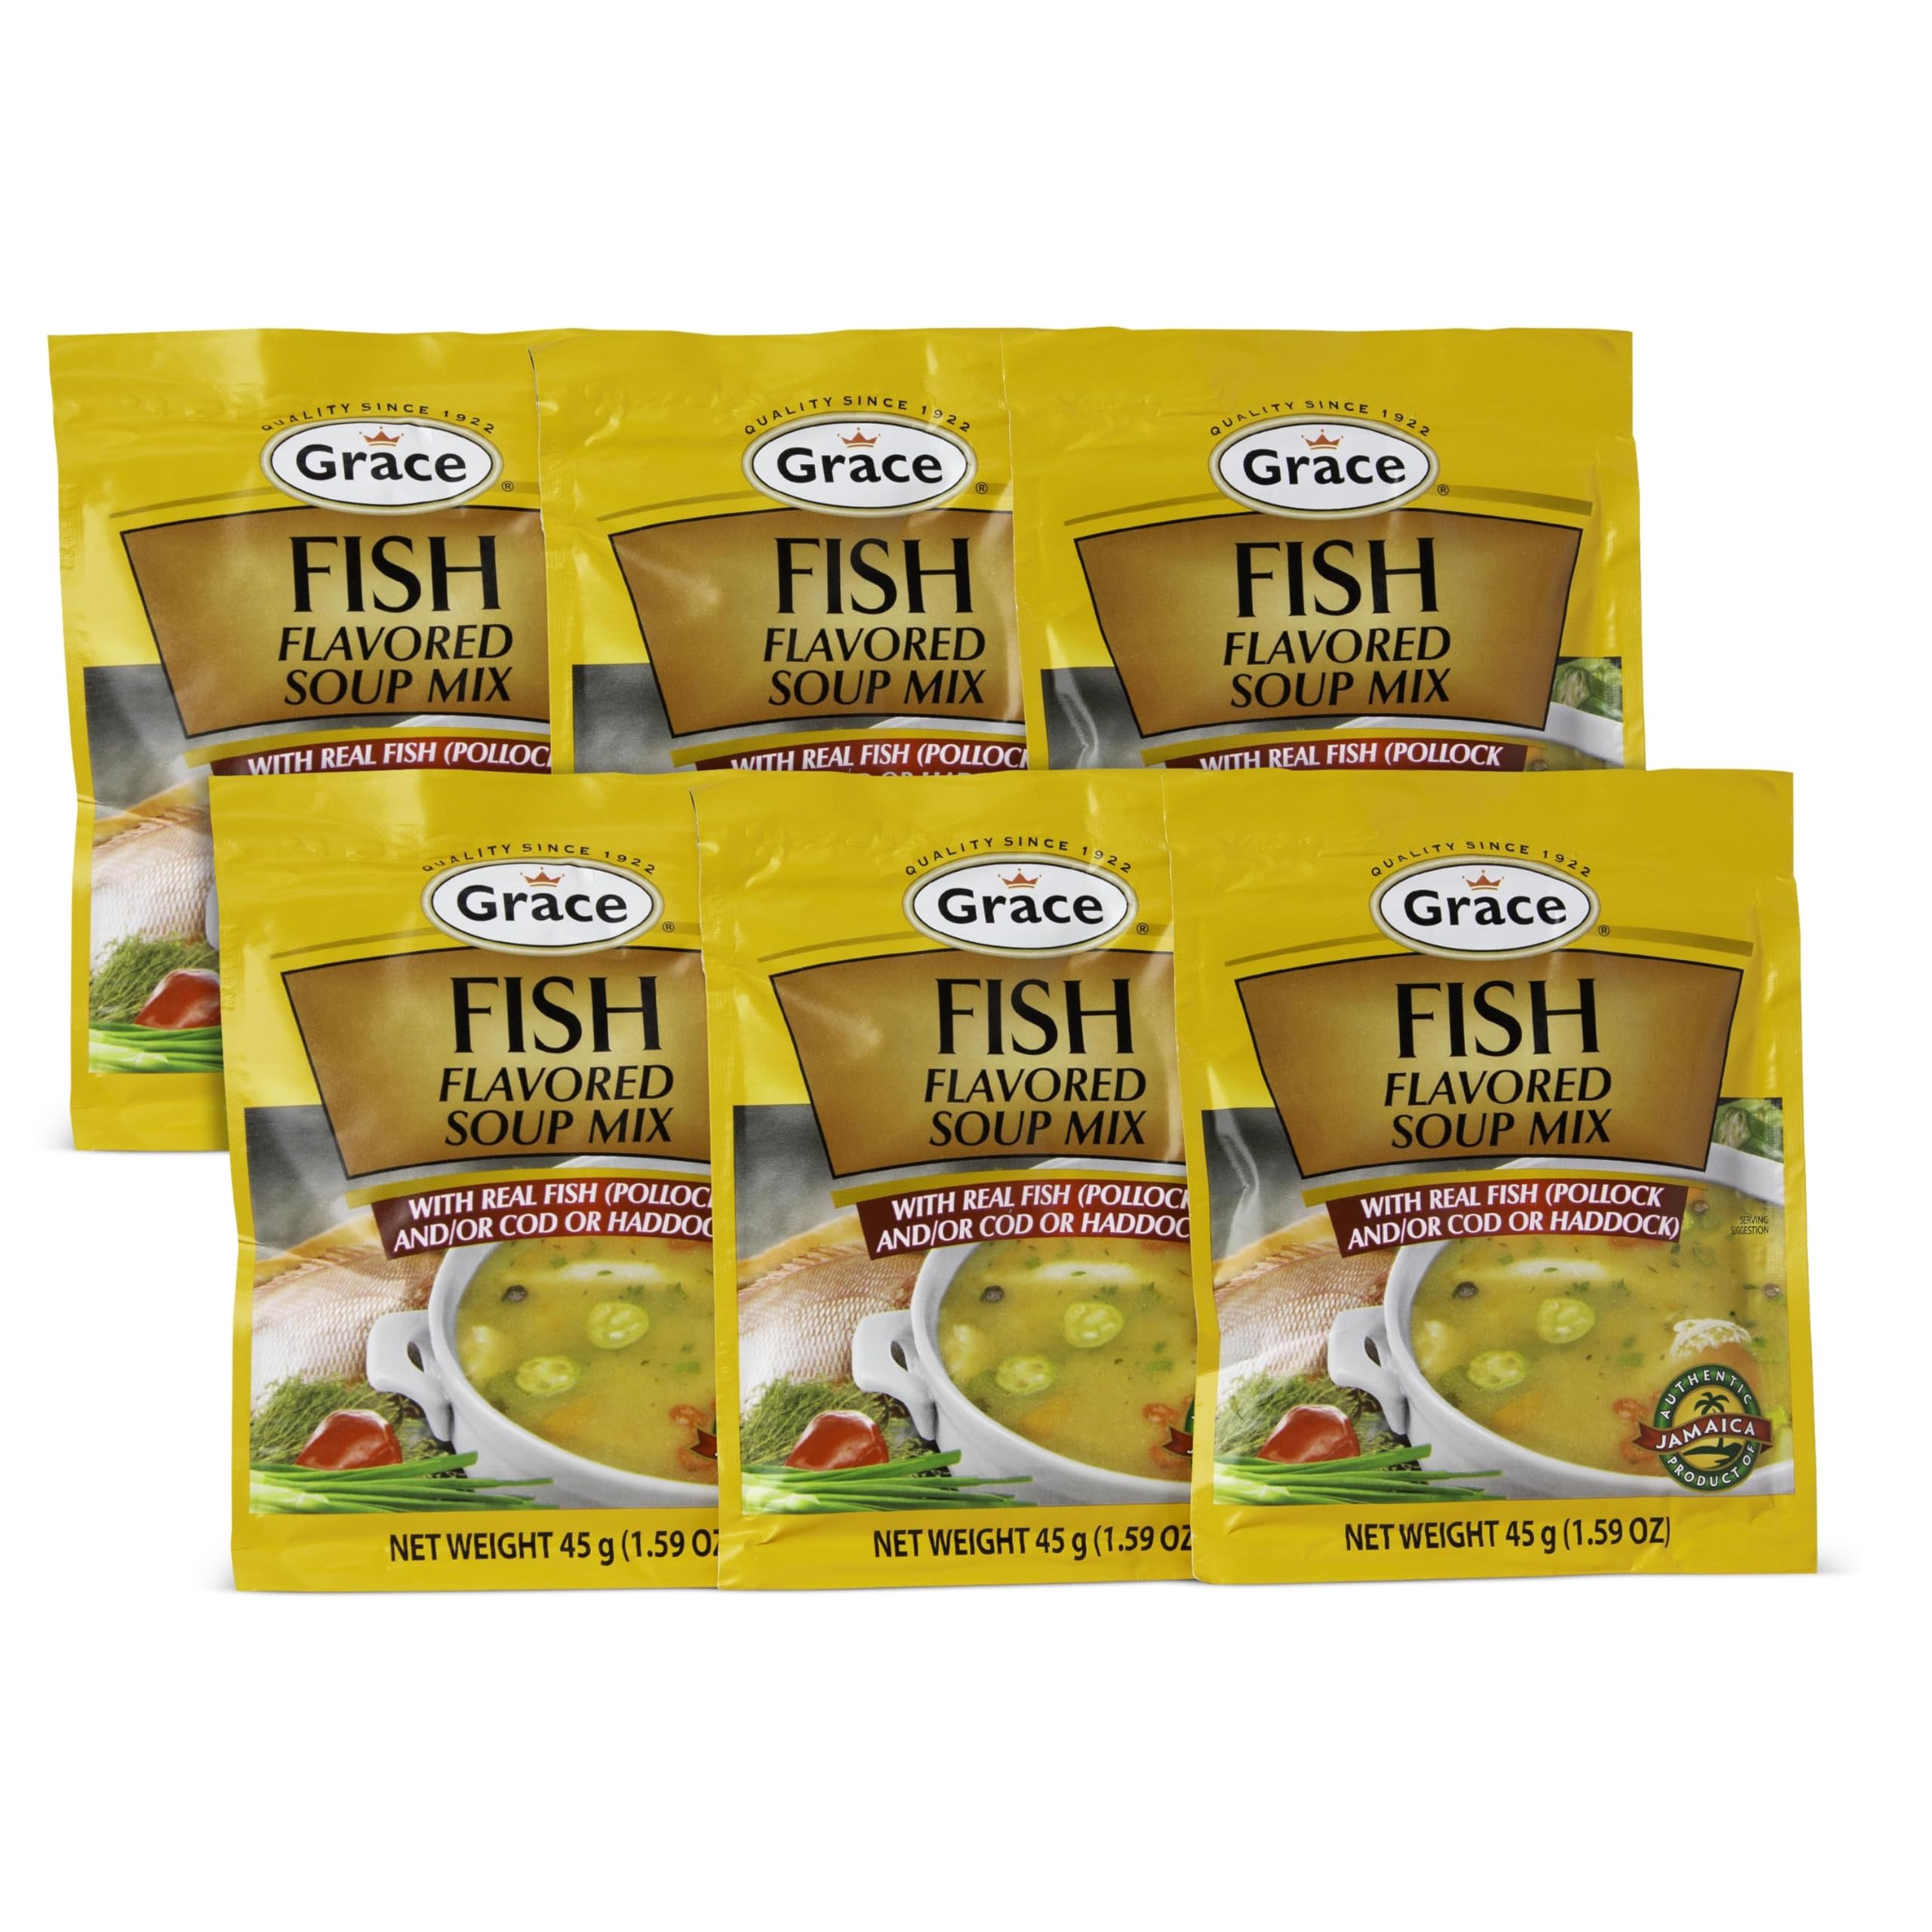
Item Name: Grace Fish Flavored Soup Mix 1.59oz - Pack of 6 - Authentic Jamaican Tea Soup Mix Made with Cod, Haddock & Pollock - Caribbean Stock & Seafood Stock Mix
Bullet Point 1: Made with real fish (Cod, Polluck and Haddock)
Bullet Point 2: Authentic Product of Jamaica
Bullet Point 3: Contains: Soy and Wheat
Bullet Point 4: Use Grace fish tea soup to add body ans flavor to your chiken, shrimp, or beef soup,or to your steamed fish, chicken, or rice dishes
Product Description: Discover the essence of Caribbean cooking with Grace Fish Flavored Soup Mix, an exceptional blend of real cod, haddock, and pollock.
Value: 9.54
Unit: Ounce

Price: 2.33